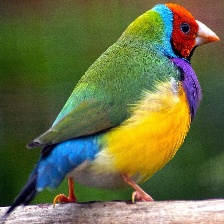
Species: GOULDIAN FINCH
Scientific name: ERYTHRURA GOULDIAE
ImageNet parent category: house_finch